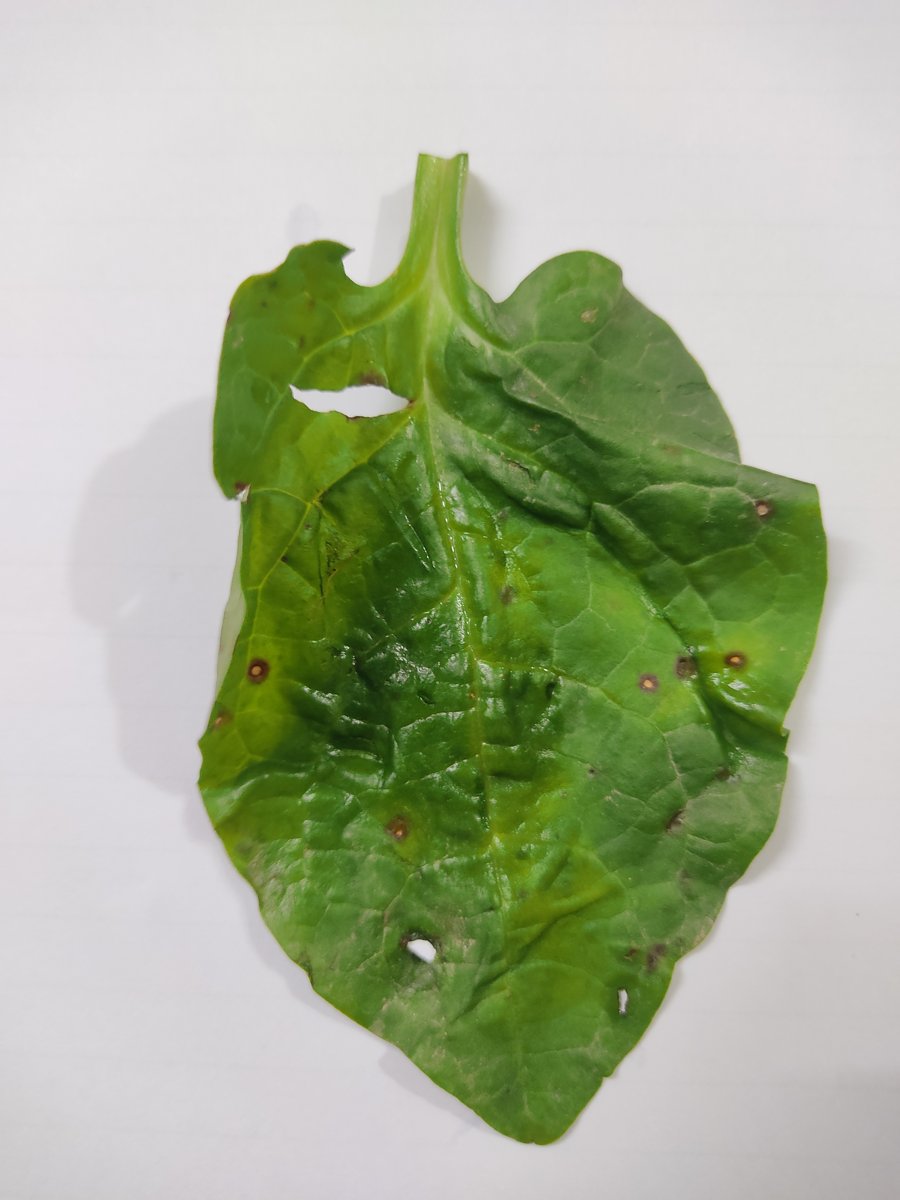
Label: Bacterial-Spot